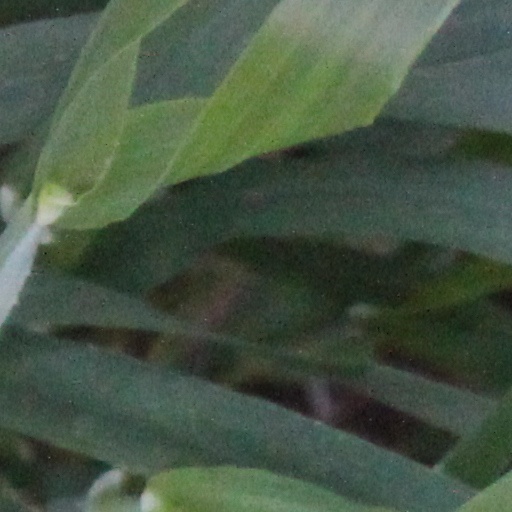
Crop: wheat